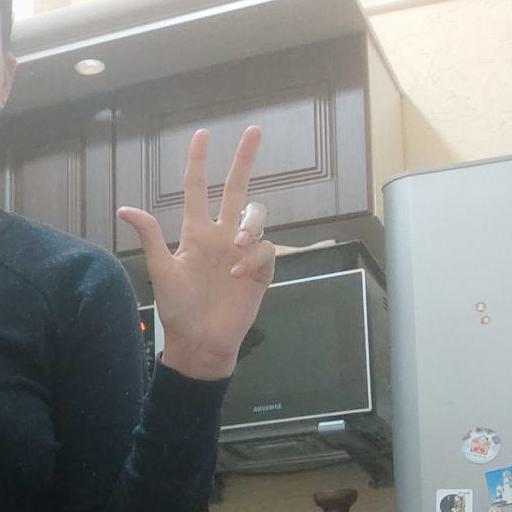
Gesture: three2